Bhimsen Thapa

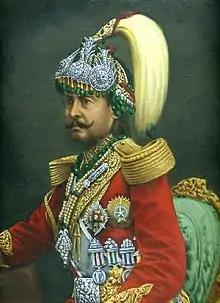
Portrait of Grand-nephew Prime Minister Jang Bahadur Kunwar Rana, the founder of Rana dynasty.

The death of the Senior Queen Samrajya Laxmi allowed the emergence of the Junior Queen Rajya Laxmi and Crown Prince Surendra onto the political stage. To consolidate her political influence and see her own son, rather than the heir apparent, Surendra, succeed on the throne, Rajya Laxmi had obtained pardon for Sher Jung Thapa and other jailed members of Thapa family. It was only after this that Bhimsen Thapa managed to get a symbolic funeral rite in August 1841. Thus, the Nepalese court was split into three factions centered around the King, the Queen, and the Crown Prince. Fatte Jung and his administration supported the King, the Thapas supported the Junior Queen, while the Pandes supported the Crown Prince. The resurgent Thapa coalition succeeded in sowing animosity between Fateh Jung's ministry and the Pande coalition, who were swiftly imprisoned. During his two years in power, Fatte Jung was able to maintain a rule of law in the country; however, after the incarceration of the Pandes, nobody could rein in the worsening sadistic tendencies, sometimes with fatal consequences, of Surendra, who was then still a minor. Under immense pressure from the Queen and the nobility, along with the backing from army and the general populace, the King in January 1843 handed the highest authority of the state to his Junior Queen, Rajya Laxmi, curtailing both his own and his son's power.